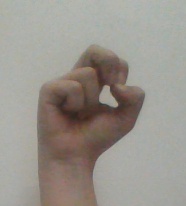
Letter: gaaf